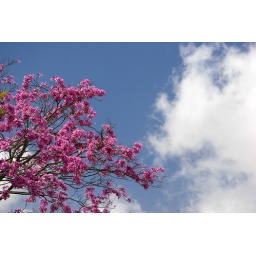
Crazy pink tree blooming looks great against a March sky. Flickr colors, too.